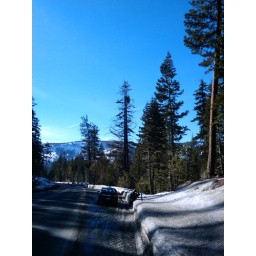
Look closely in the relatively bare tree in the center: That's an eagle's nest.